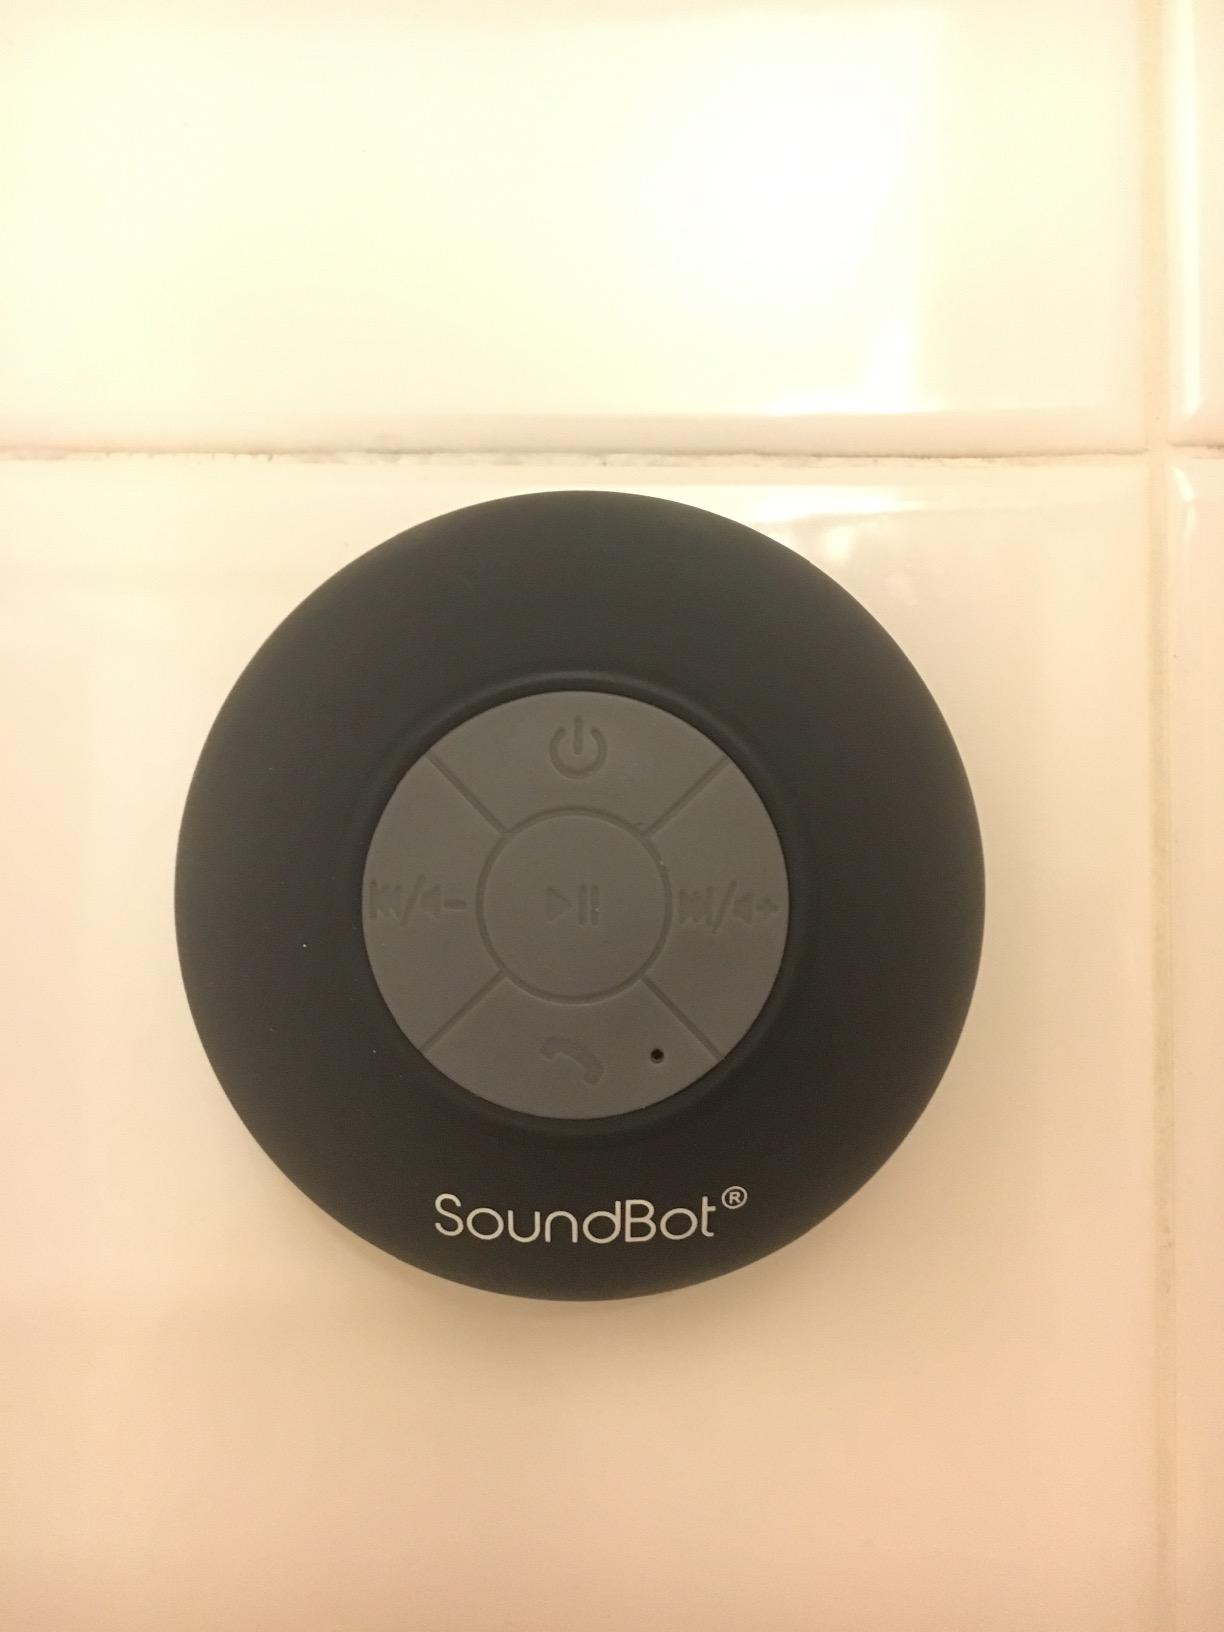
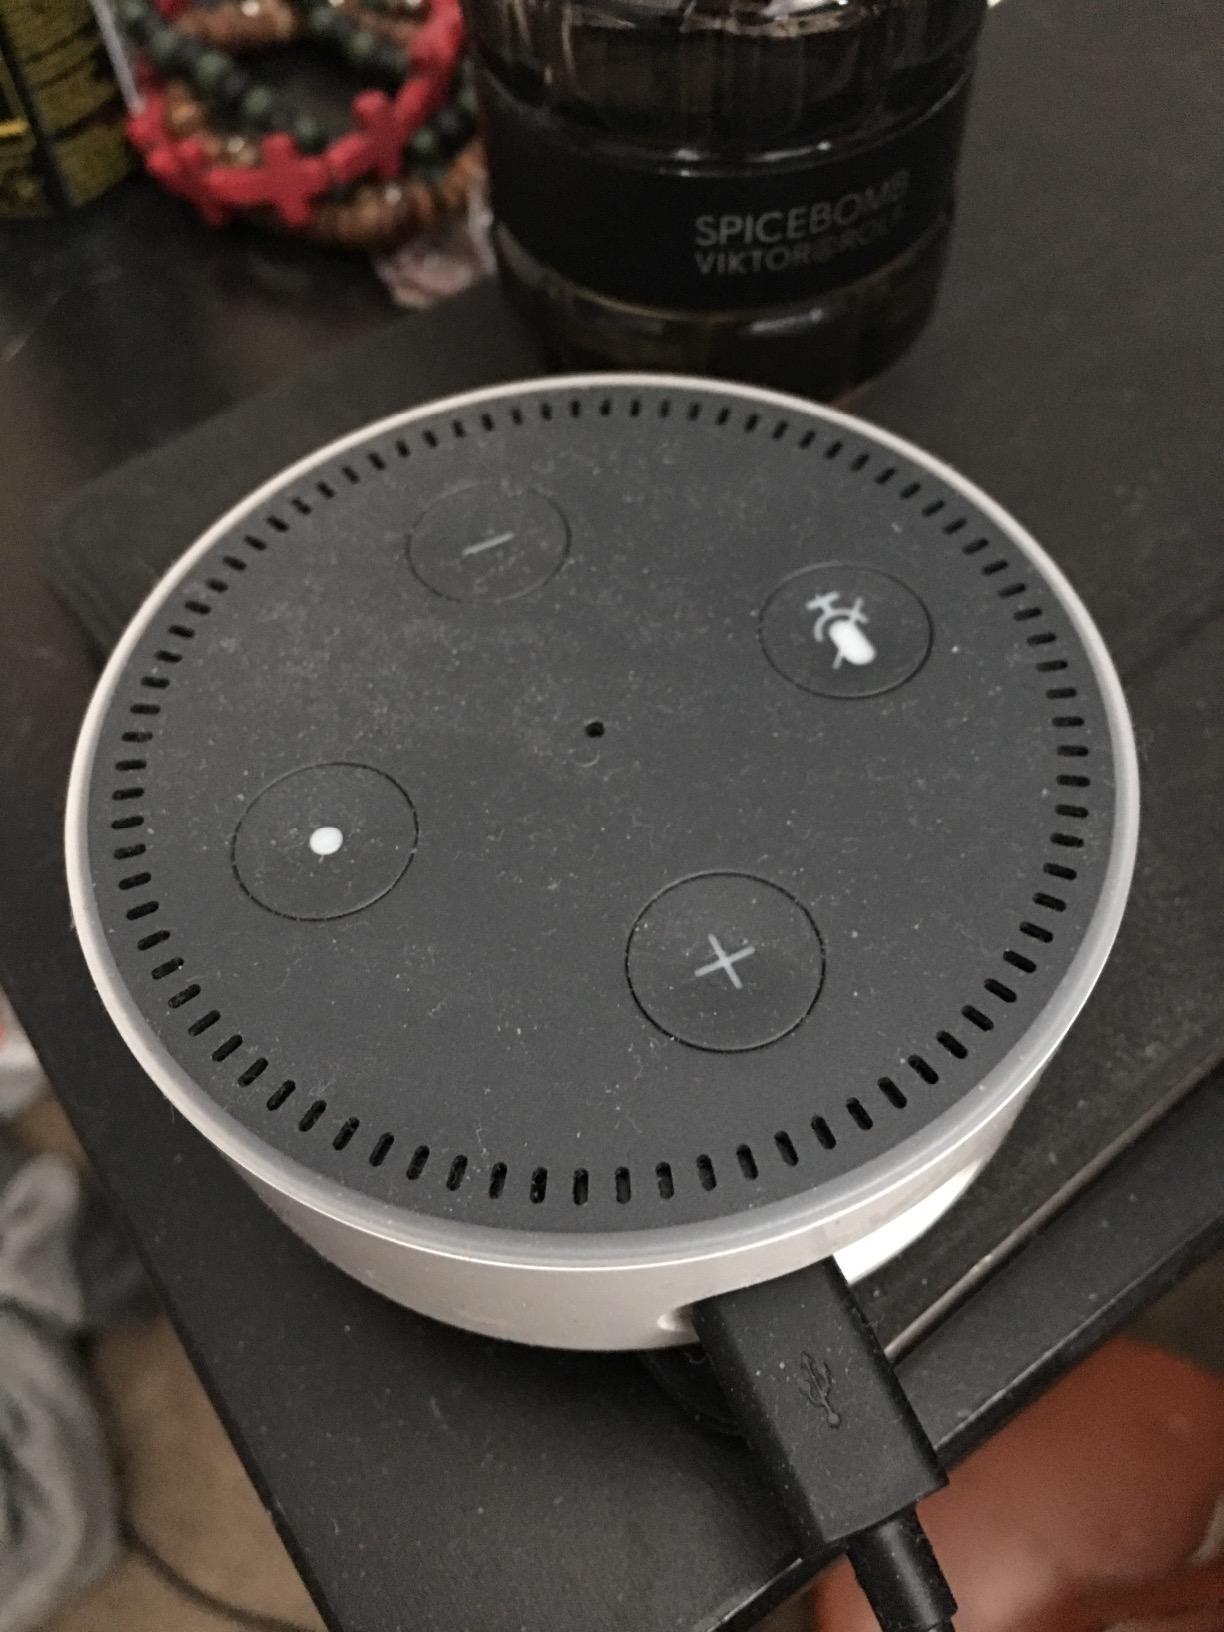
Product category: speaker
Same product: no